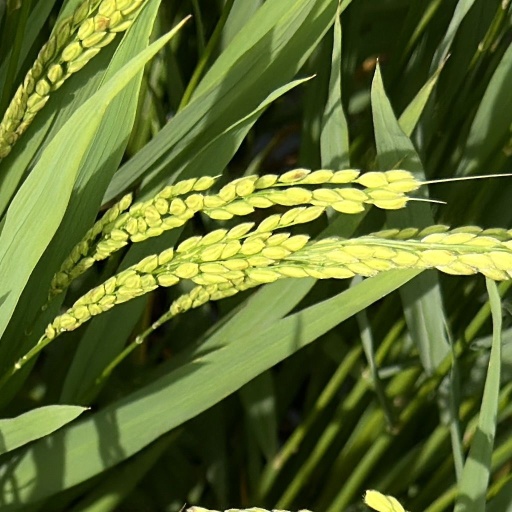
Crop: rice